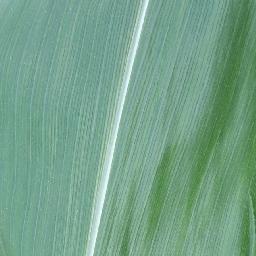
Label: Corn___healthy